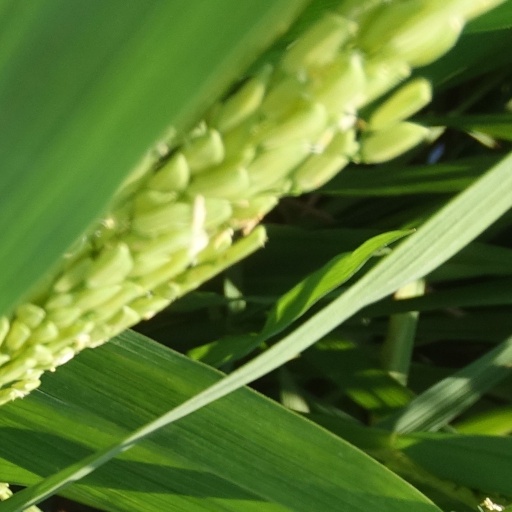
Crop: rice